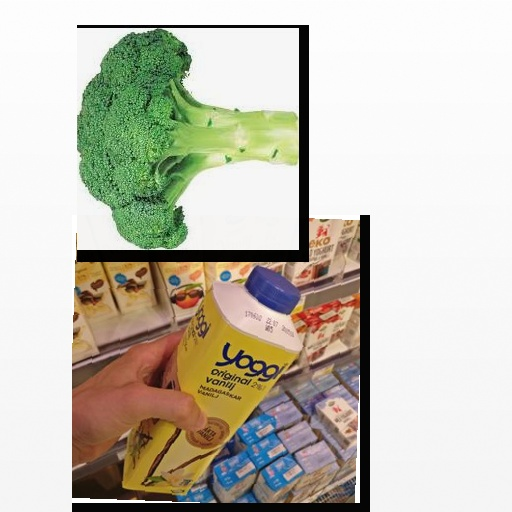
Food items: vanilla_yogurt, broccoli